Streptococcus

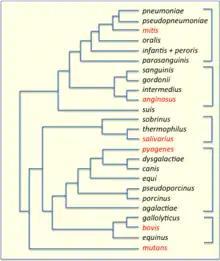
Phylogenetic tree of "Streptococcus" species, based on data from PATRIC. 16S groups are indicated by brackets and their key members are highlighted in red.

Streptococci have been divided into six groups on the basis of their 16S rDNA sequences: "S. anginosus, S. gallolyticus, S. mitis, S. mutans, S. pyogenes" and "S. salivarius". The 16S groups have been confirmed by whole genome sequencing (see figure). The important pathogens "S. pneumoniae" and "S. pyogenes" belong to the "S. mitis" and "S. pyogenes" groups, respectively, while the causative agent of dental caries, "Streptococcus mutans", is basal to the "Streptococcus" group.